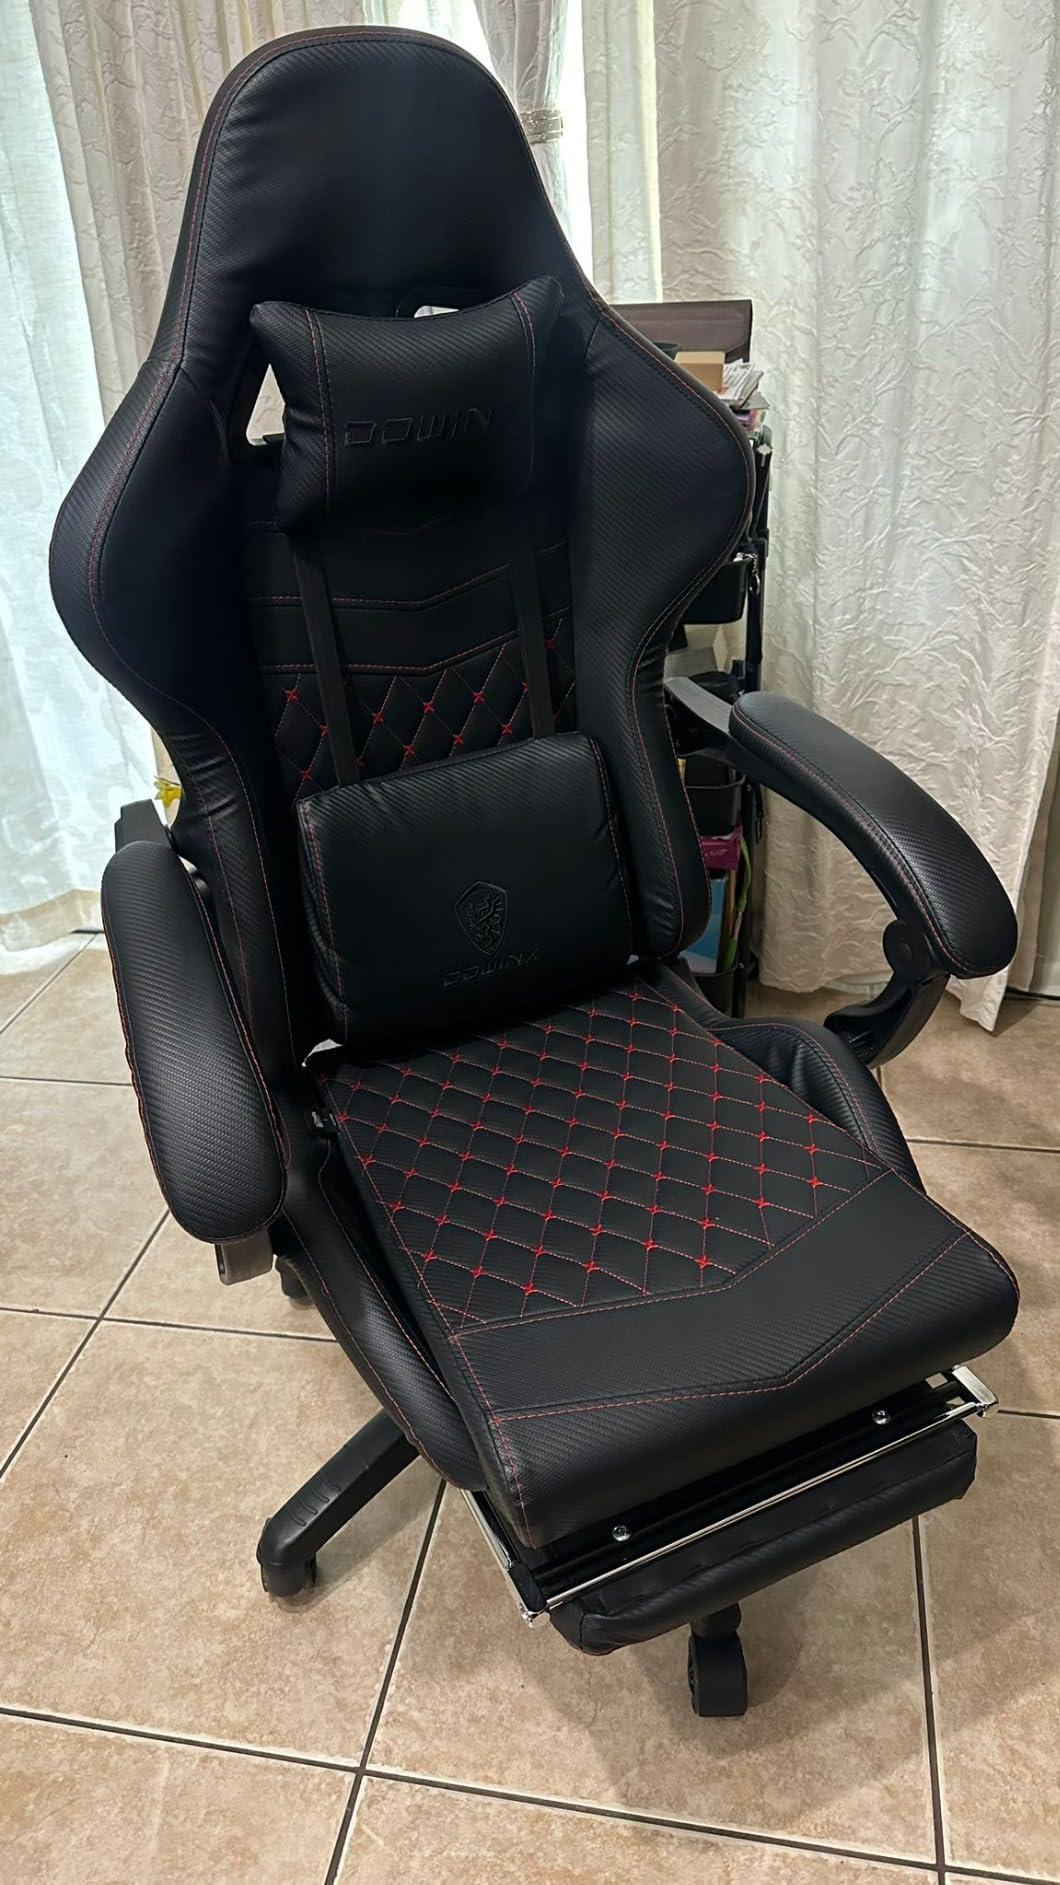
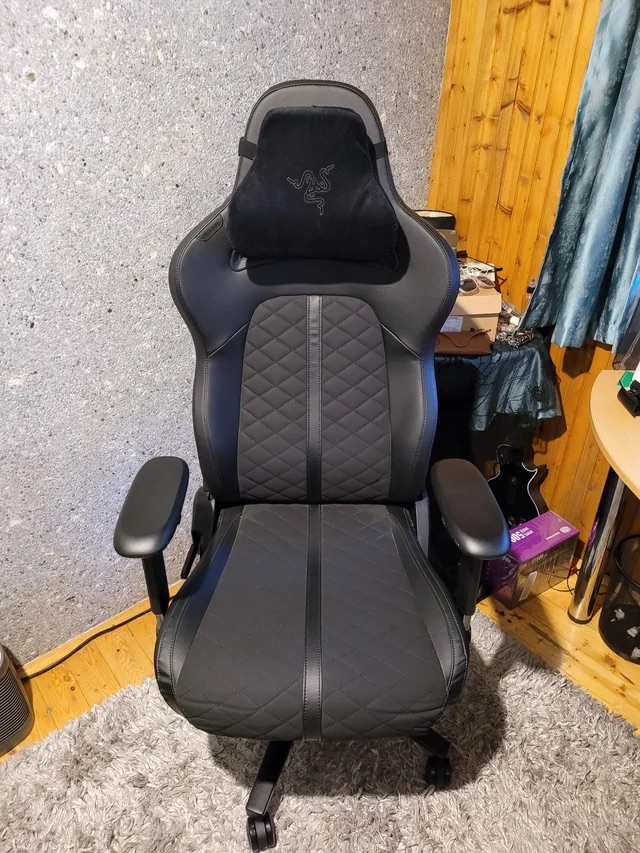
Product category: items_chair
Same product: no